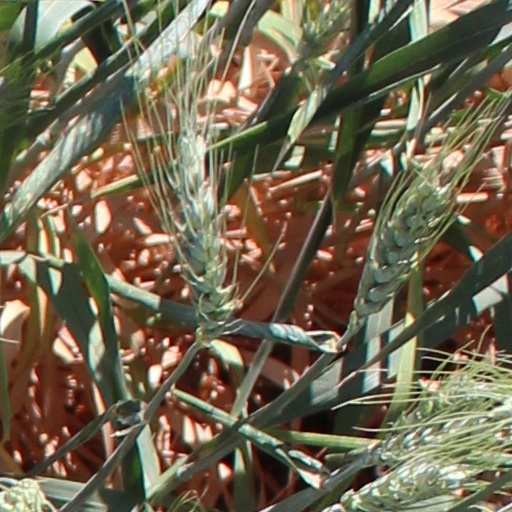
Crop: wheat